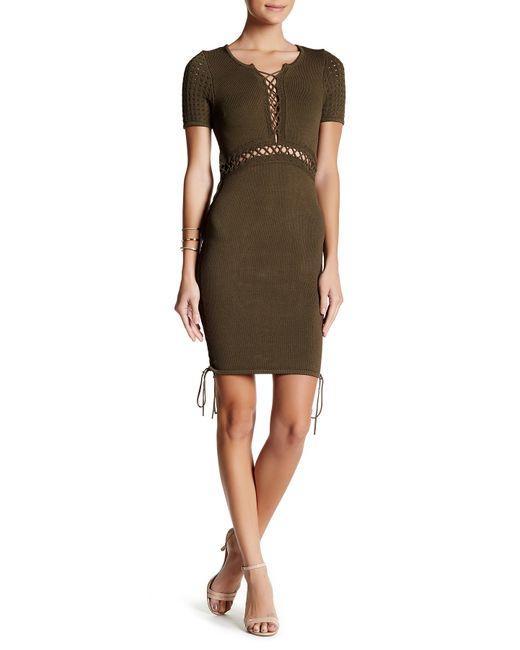
Kurzarm sexy kurzes Kleid für Damen, braun